Halmahera

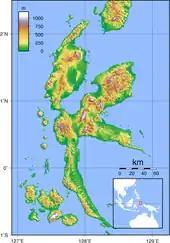
Topography of Halmahera

The volcanic island lies on an island arc that includes the Raja Ampat Islands, all uplifted by the northward migration of the continent of Australia and subduction of the Pacific Plate. Dukono is an active volcano at the north end of the island. Mount Ibu is an active volcano on the island's northwest coast. Ultramafic rocks and ophiolites form the bedrock over large areas of the eastern peninsula.